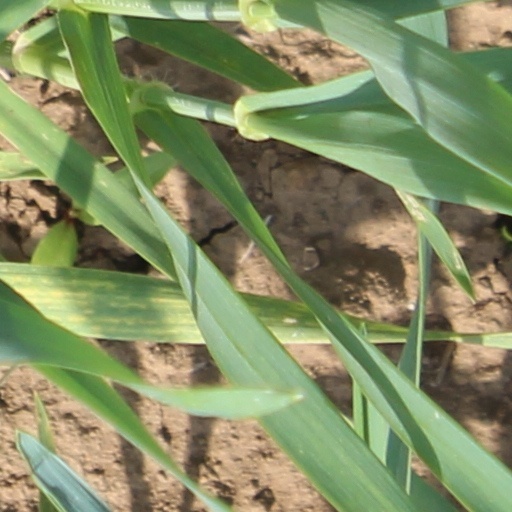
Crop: wheat